List of birds of Heard and McDonald Islands

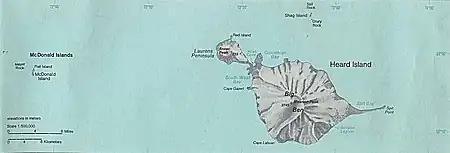
Map of the islands

This is a list of the birds of Heard Island and the adjacent McDonald Islands in the southern Indian Ocean. For other animals there, see List of non-avian fauna of Heard Island and McDonald Islands.